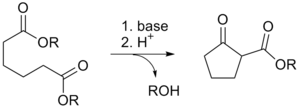
Dieckmann-kondensation
The Dieckmann kondensation
En Dieckmann-kondensation er en intramolekylær kemisk reaktion mellem diestre med en base til at give β-ketoestere. Reaktionen er opkaldt efter den tyske kemiker Walter Dieckmann. Den ækvivalente intermolekylære reaktion er Claisen-kondensation.